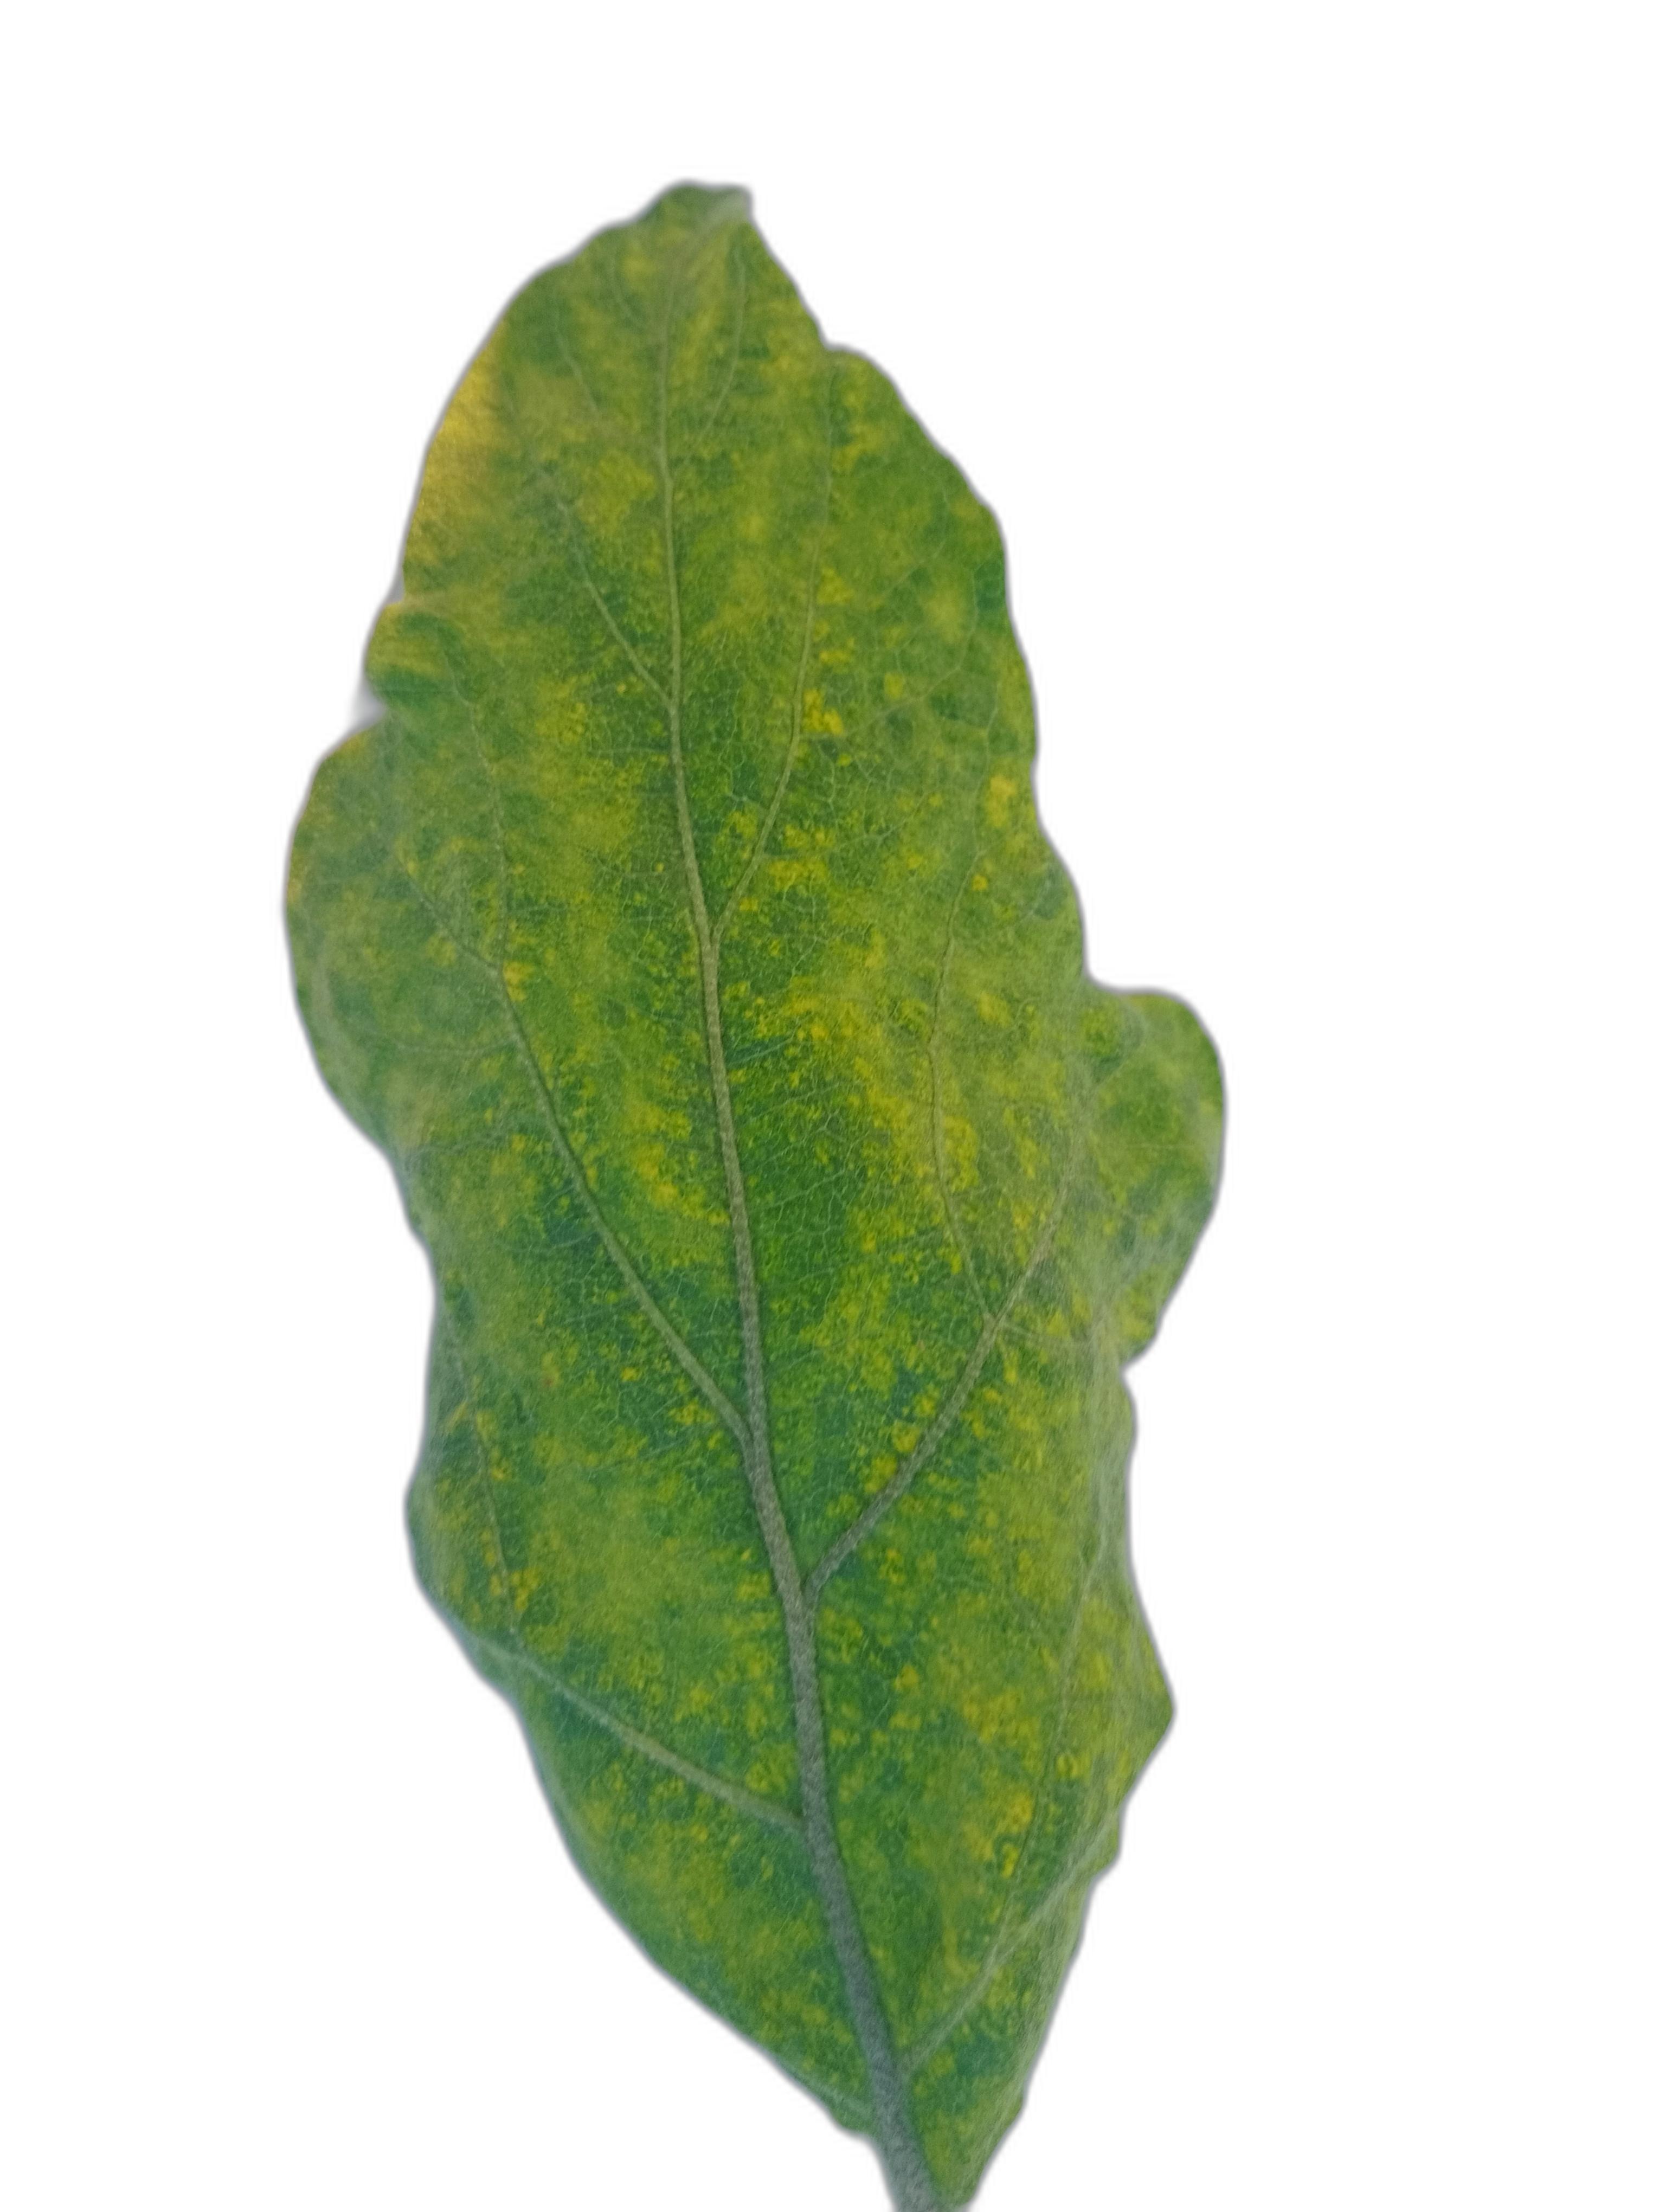
Label: Mosaic Virus Disease